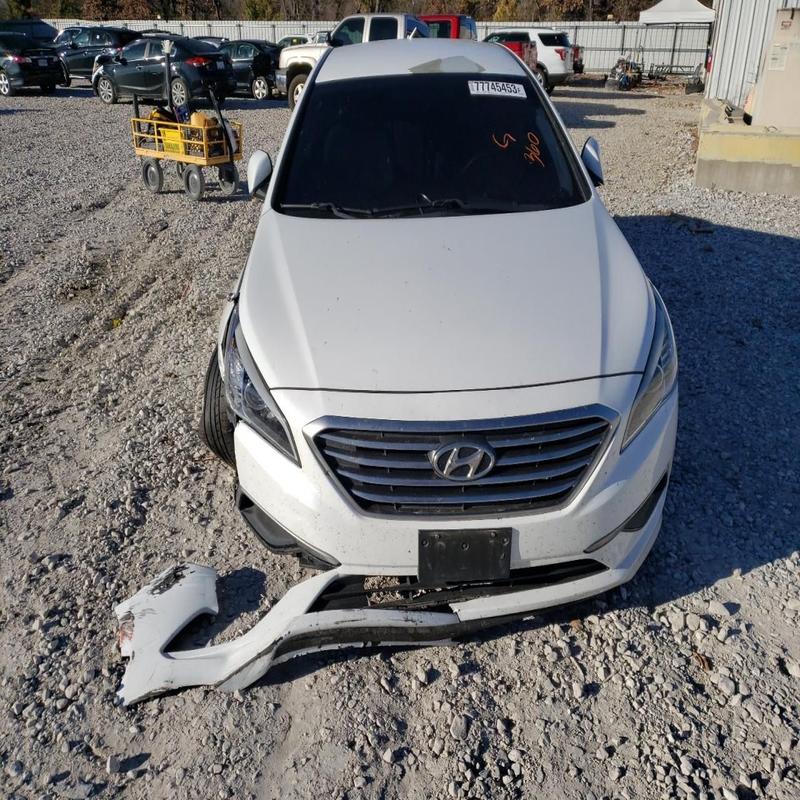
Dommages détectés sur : pare-choc avant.
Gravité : majeur